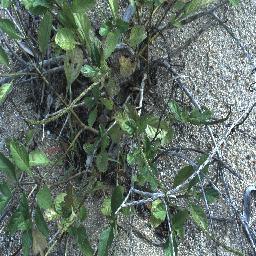
Label: snake_weed